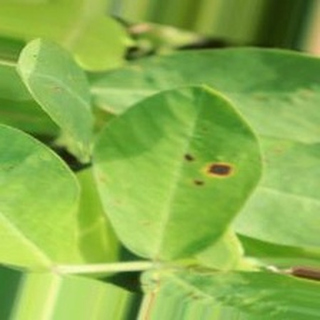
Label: groundnut_early_leaf_spot